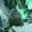
Label: shrew